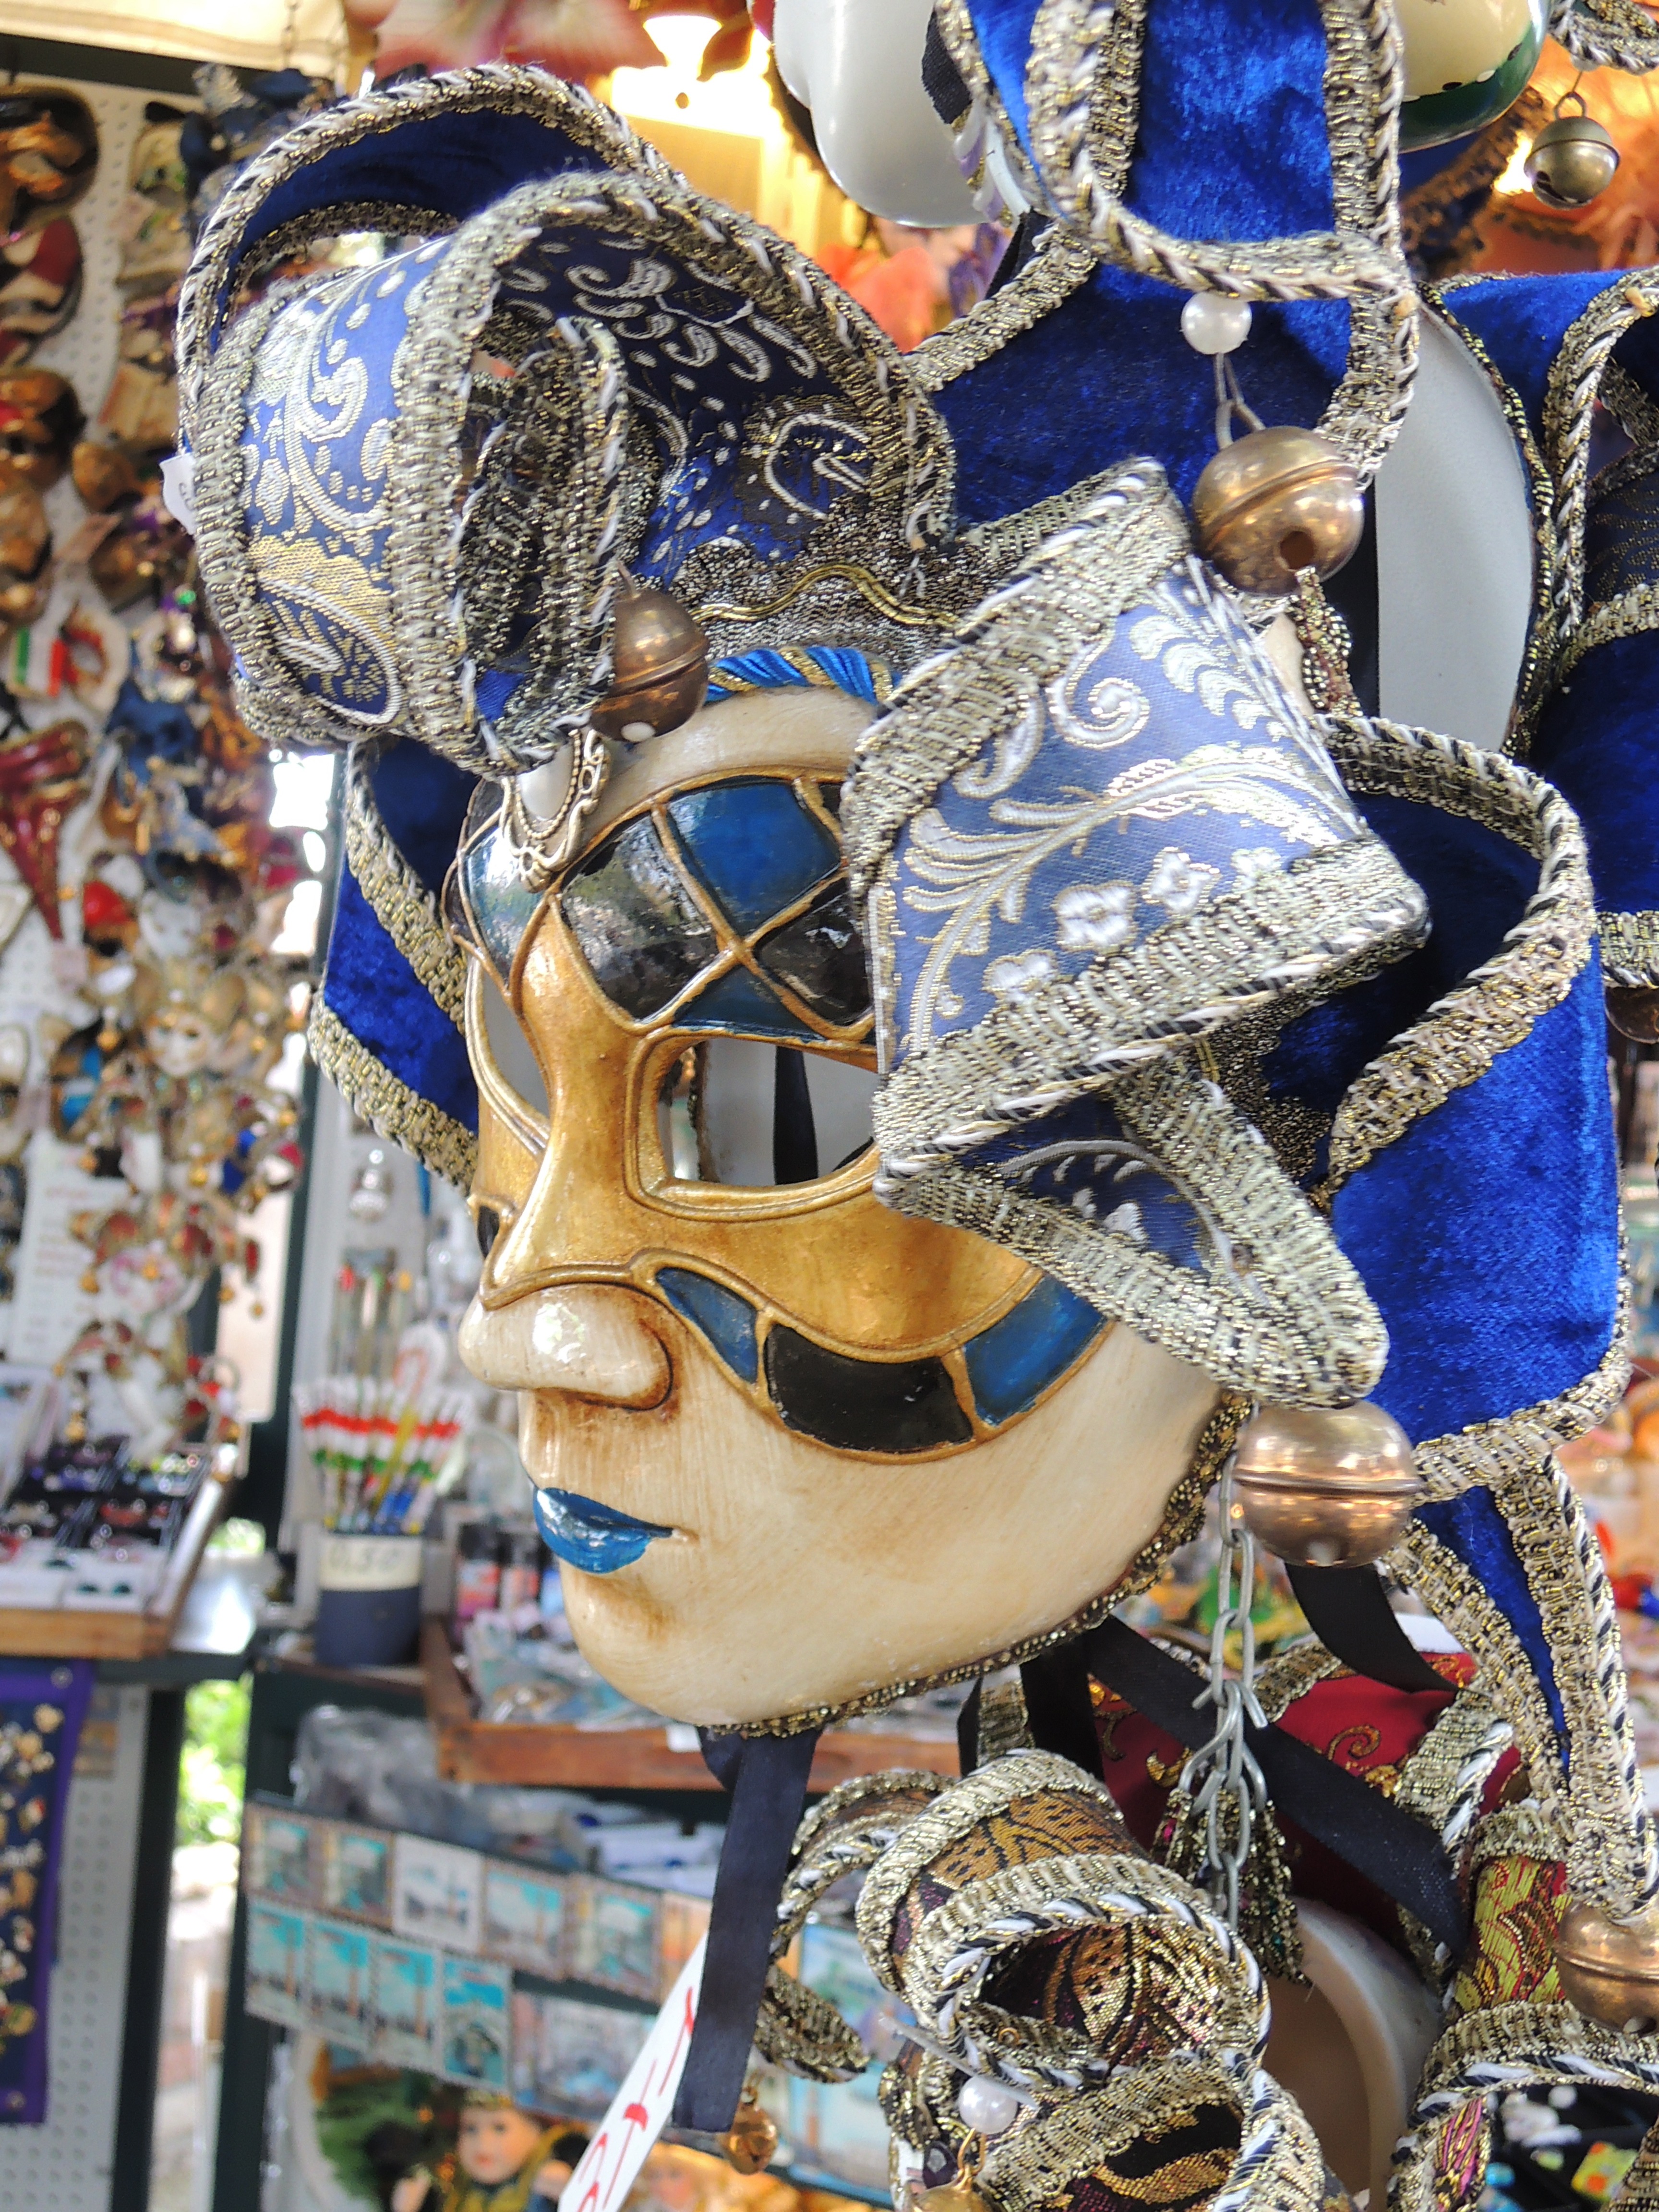
carnival, amusement park, park, carousel, venice, blue, clothing, face, festival, mask, tradition, costume, fair, amusement ride, taly